Salinian Block

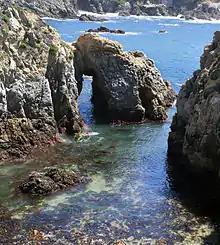
Salinian Block granite at Point Lobos

The Salinian Block or Salinian terrane is a geologic terrane which lies west of the main trace of the San Andreas Fault system in California. It is bounded on the south by the Big Pine Fault in Ventura County and on the west by the Nacimiento Fault. It was named for the Salinas Valley in Monterey County, California.